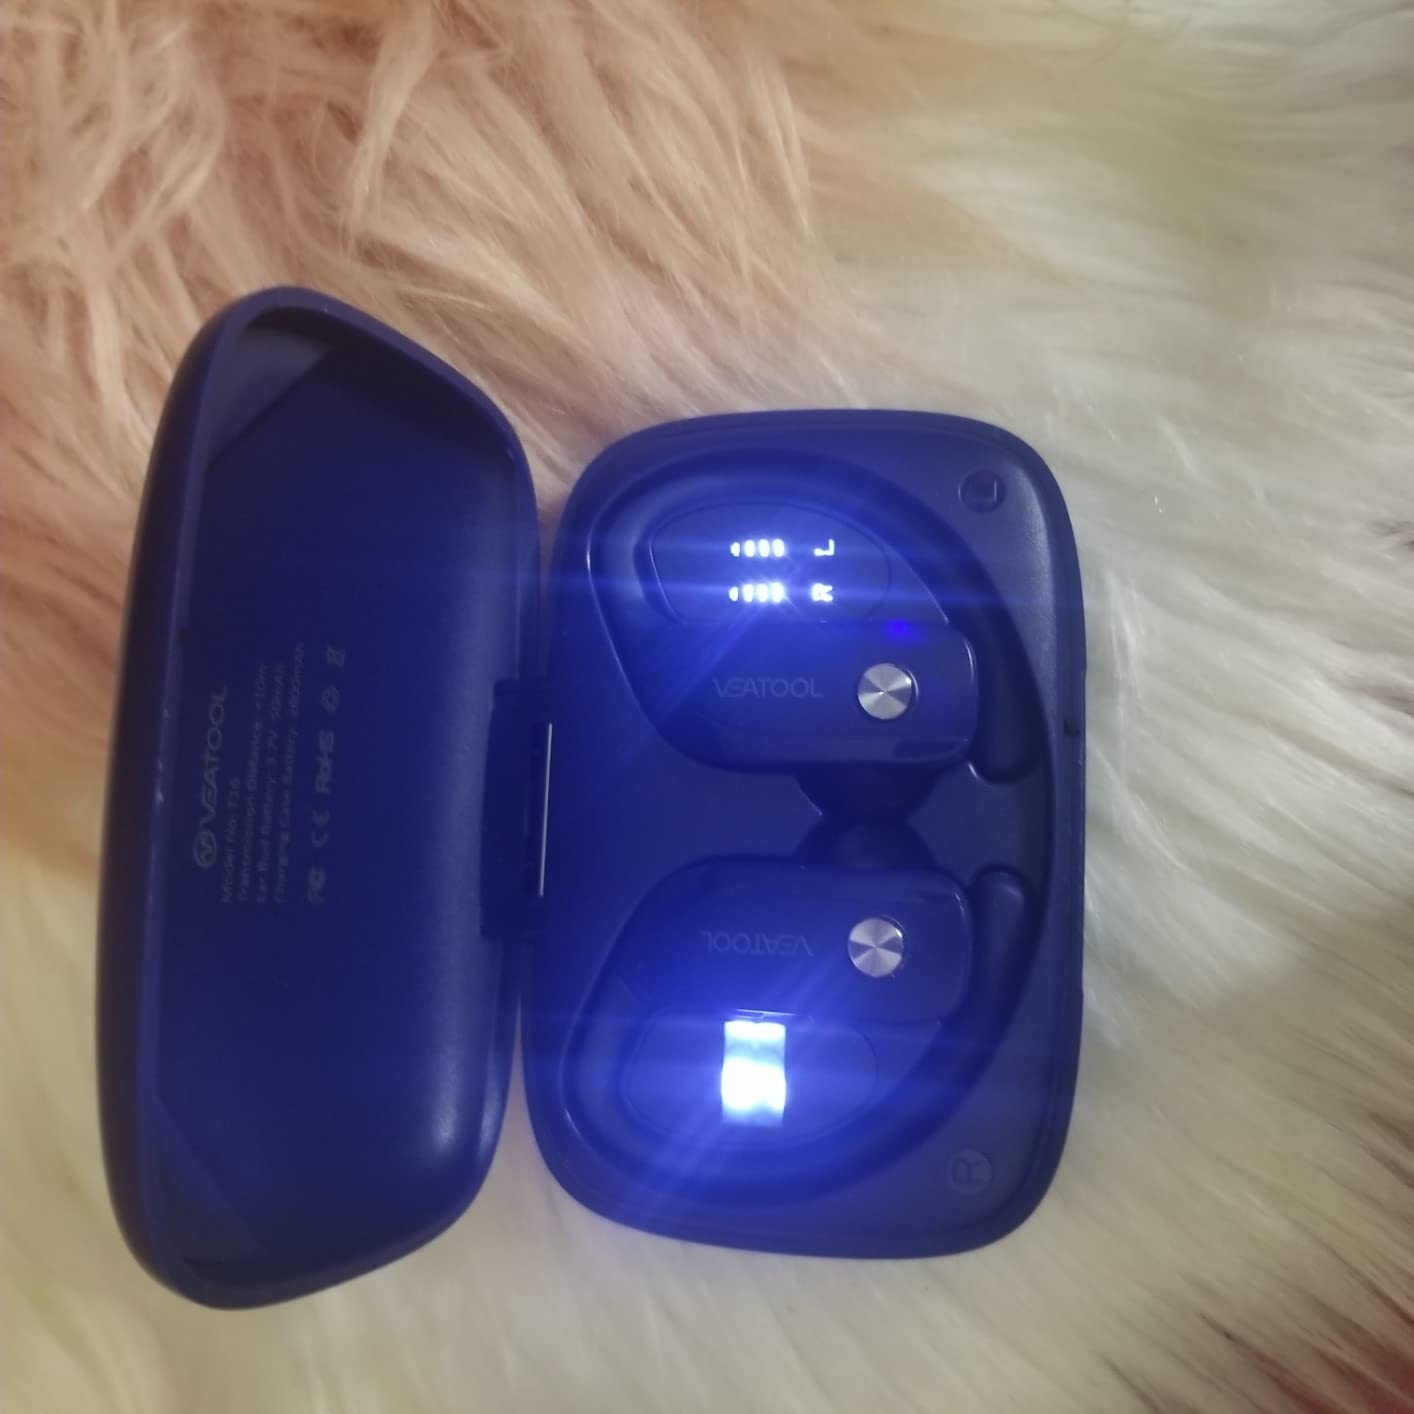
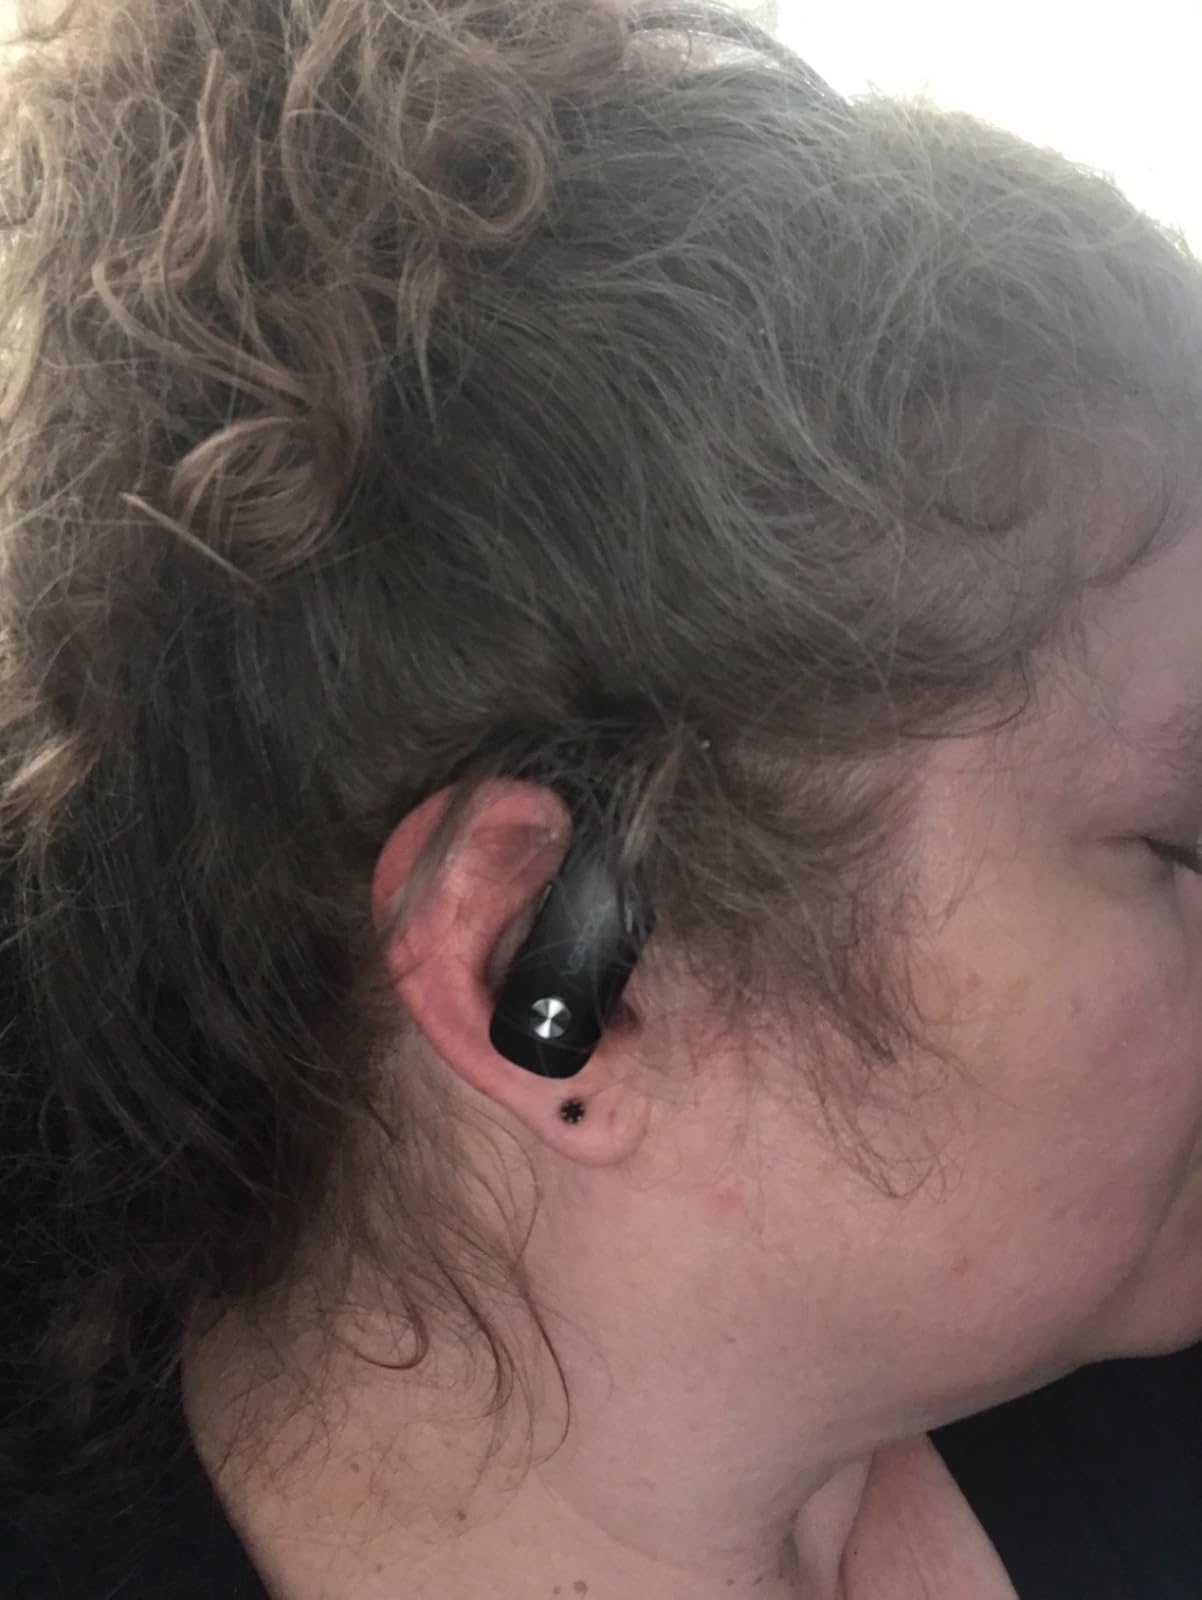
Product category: earbuds
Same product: no